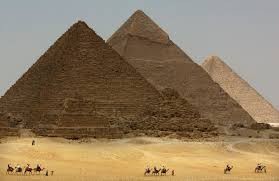
Landmark: Pyramids of Giza